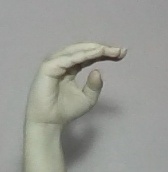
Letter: jeem